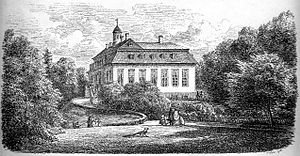
Sorgenfri Slot
Slottet set fra nordvest i 1865. Tegning fra Danske Kirker, Slotte, Herregaarde og Mindesmærker.
Sorgenfri Slot er et slot lidt uden for Kongens Lyngby, nord for København. Det ligger ud til Kongevejen mod Nordsjælland.